National Railway Museum, Port Adelaide

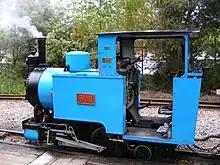
Steam engine "Bub", which hauls visitor trains around the museum

The museum operates a number of historic locomotives for shunting of rolling stock and during special events. Within the museum grounds, -gauge steam and diesel locomotives provide rides on a track long. In 1992, the museum, in cooperation with the local council, built a line along the beach from Semaphore to Fort Glanville. From October to April, trains operate – subject to temperatures being less than – on weekends, public holidays and school holidays. The line travels along the coastline, through the sand dunes and the Fort Glanville Conservation Park; the locomotive is turned at each end.